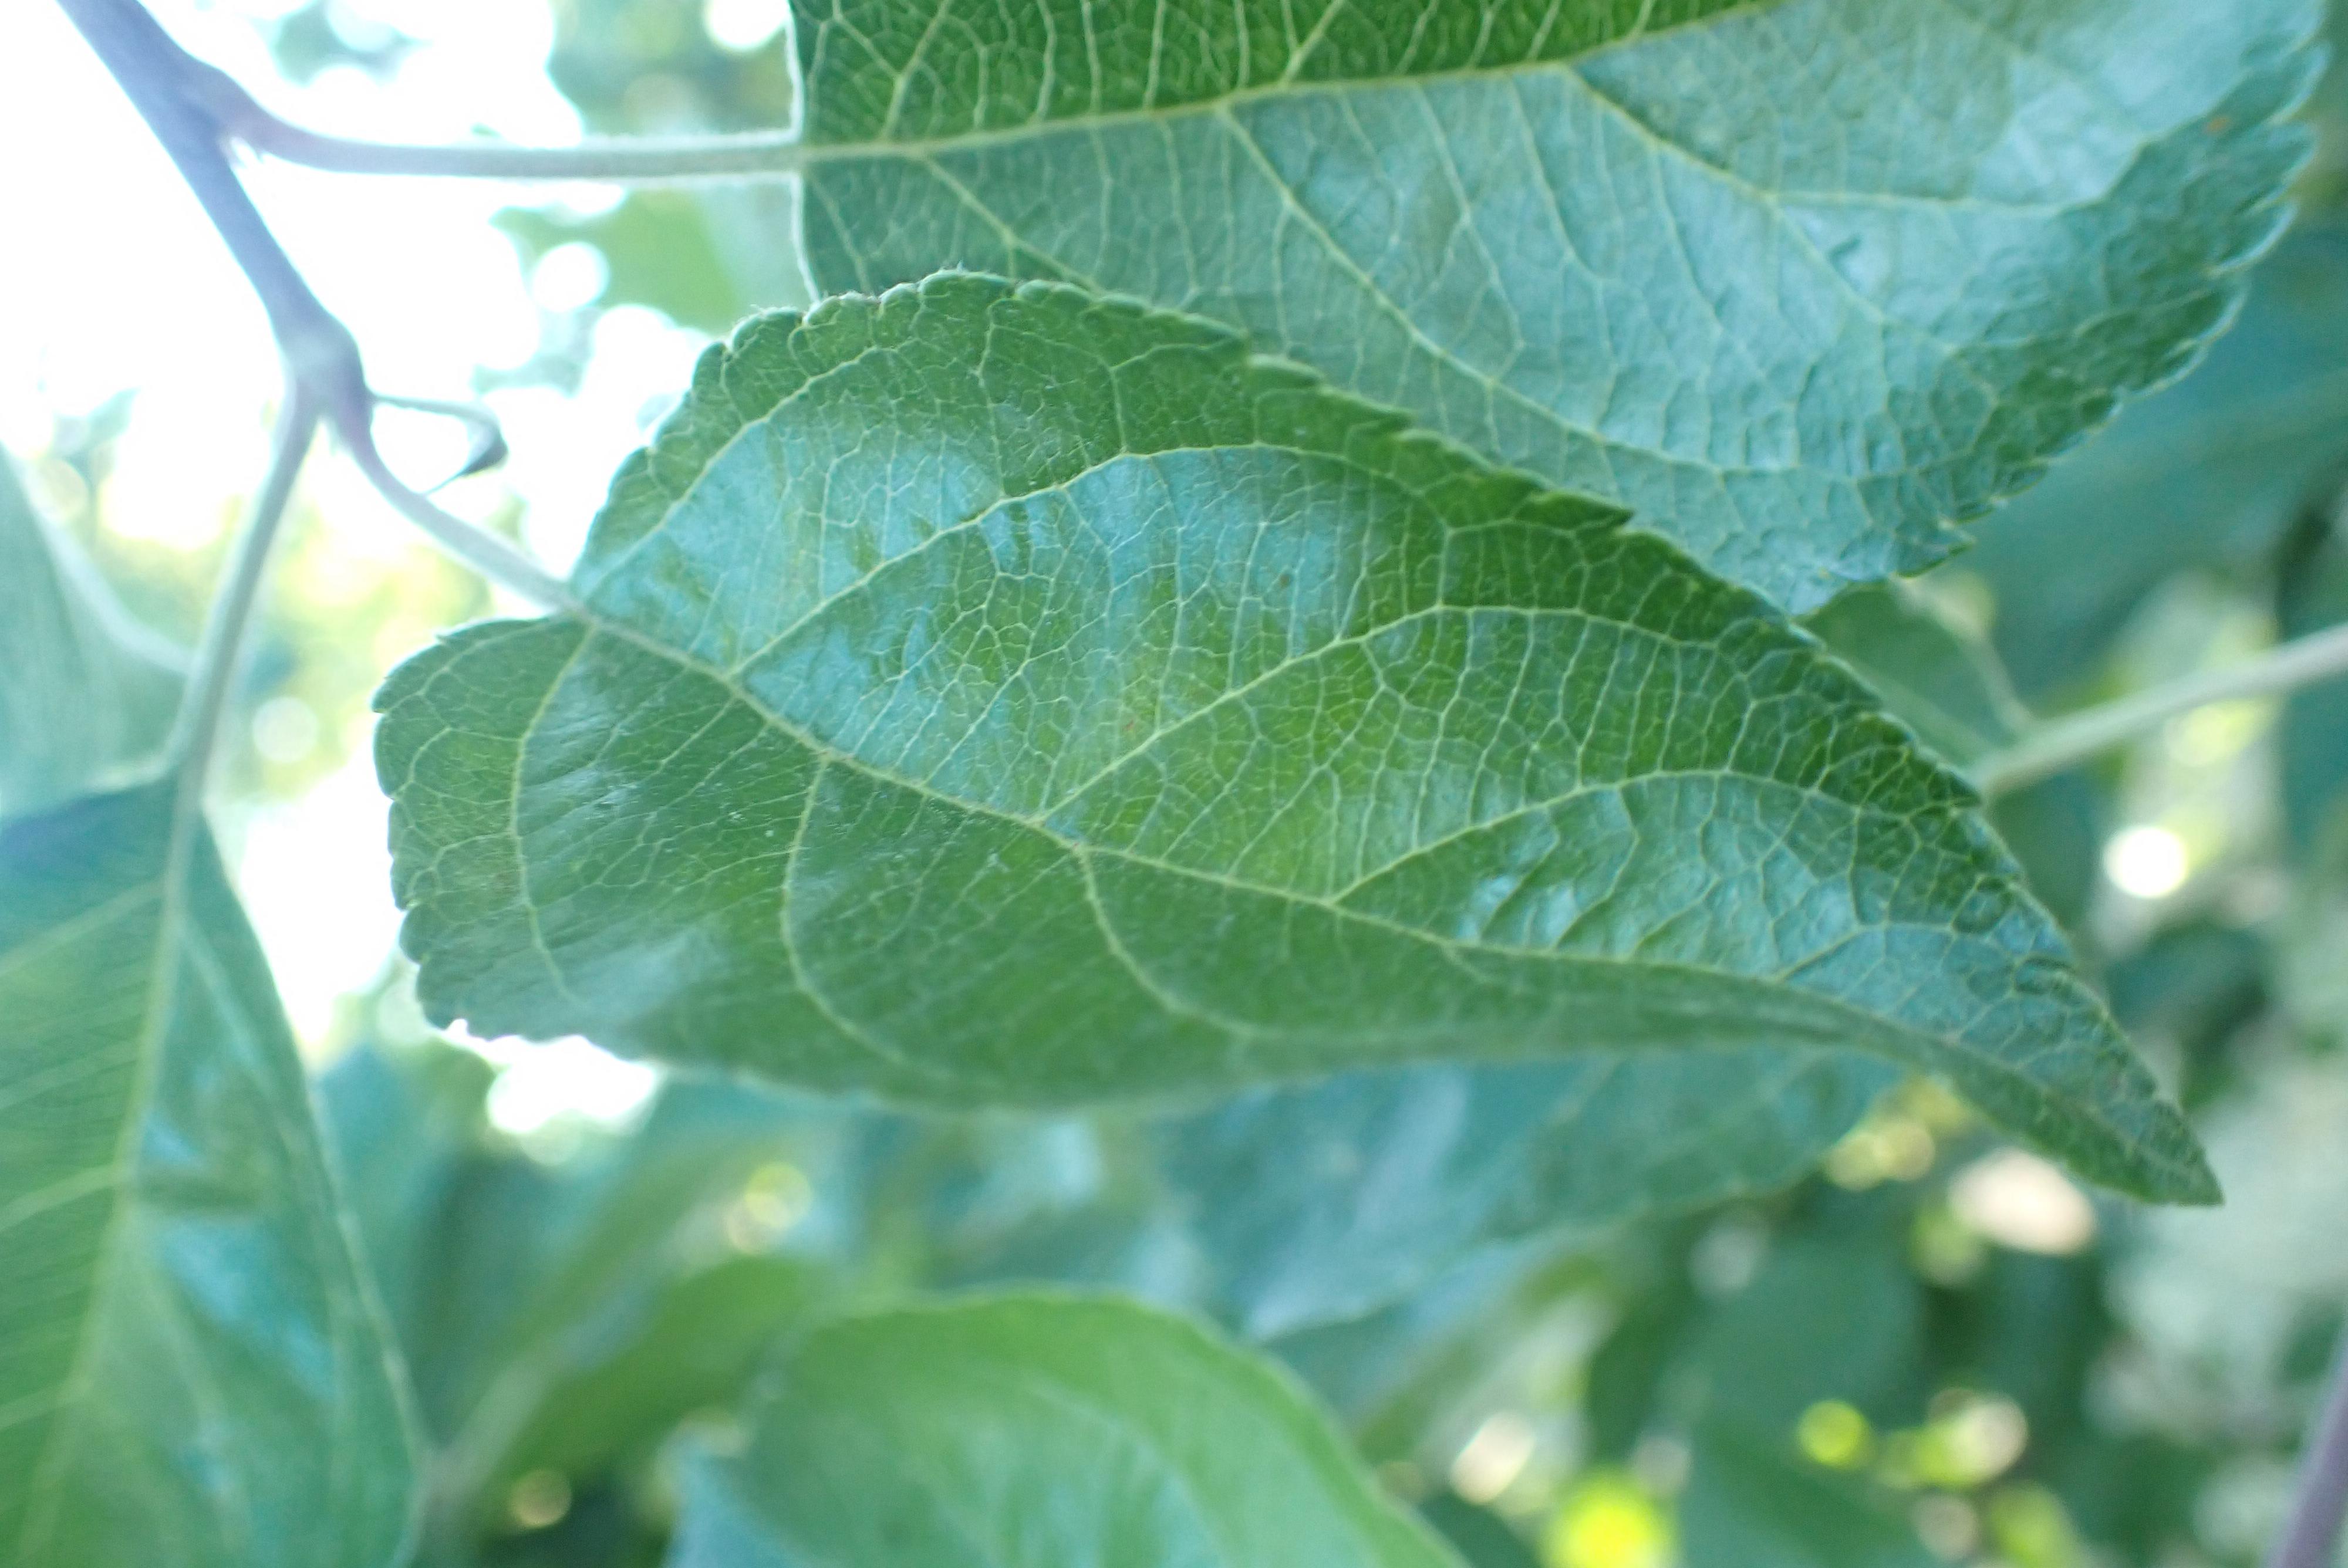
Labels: healthy